Free school (England)

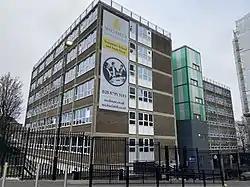
Michaela Community School is a free school with sixth form in London.

A free school in England is a type of academy established since 2010 under the Cameron–Clegg government's free school policy initiative. From May 2015, usage of the term was formally extended to include new academies set up via a local authority competition. Like other academies, free schools are non-profit-making, state-funded schools which are free to attend but which are mostly independent of the local authority.